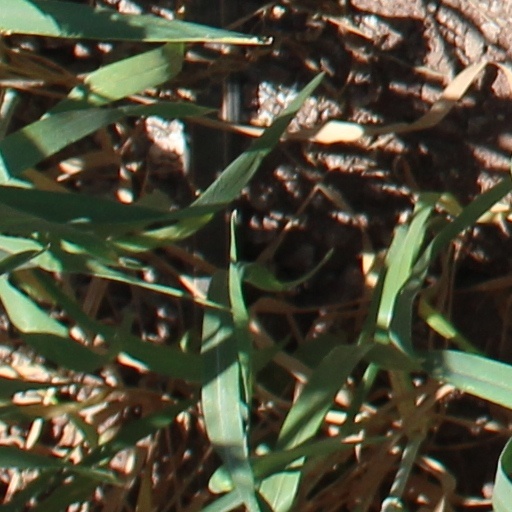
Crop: wheat